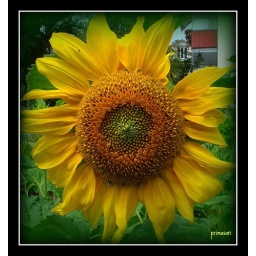
taking during a walk with my dog near by the house